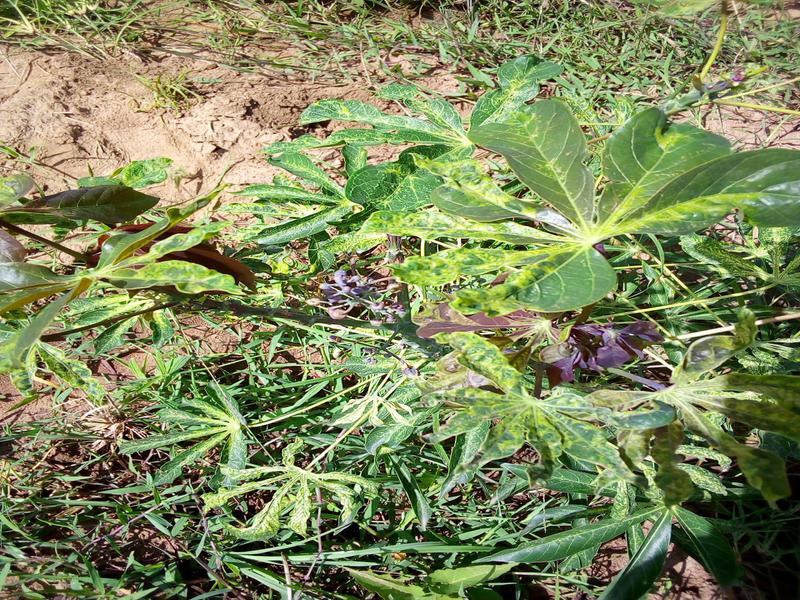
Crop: cassava
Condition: mosaic_disease